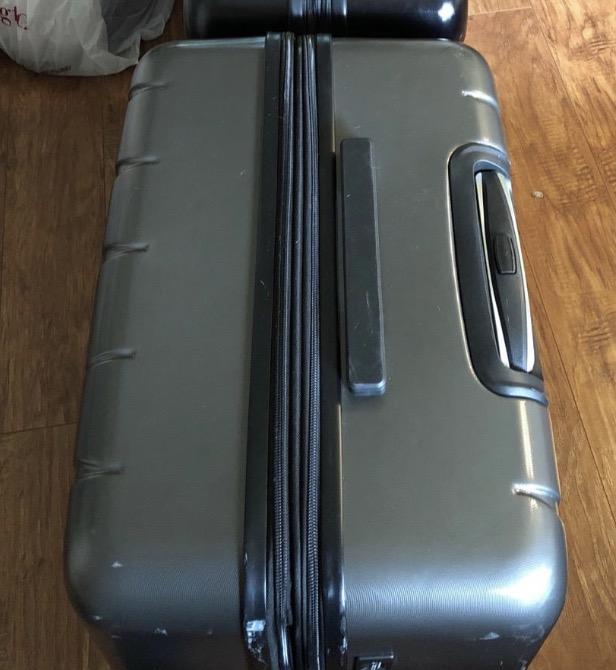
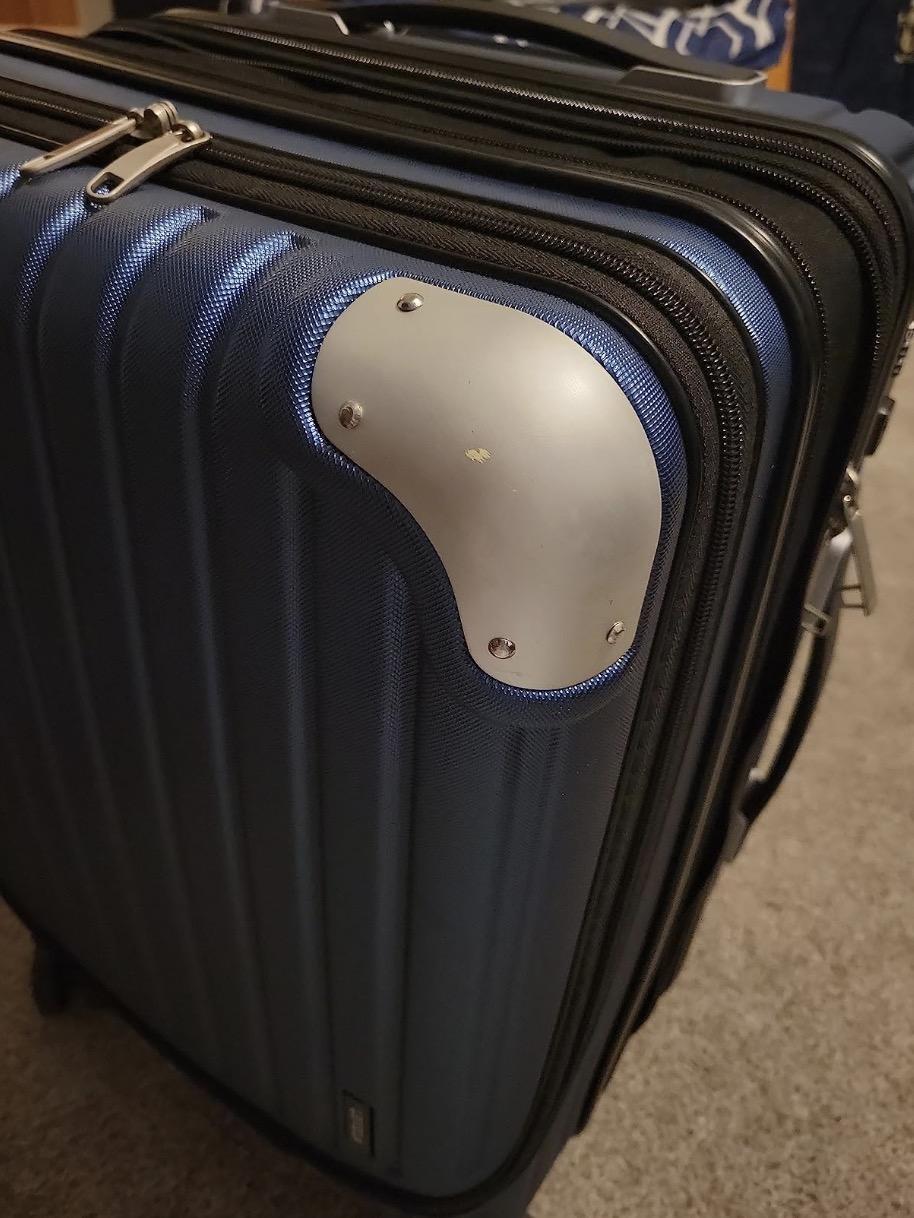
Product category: items_tea
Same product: no